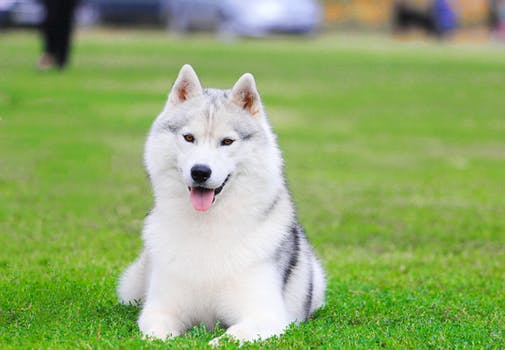
Label: No Watermark